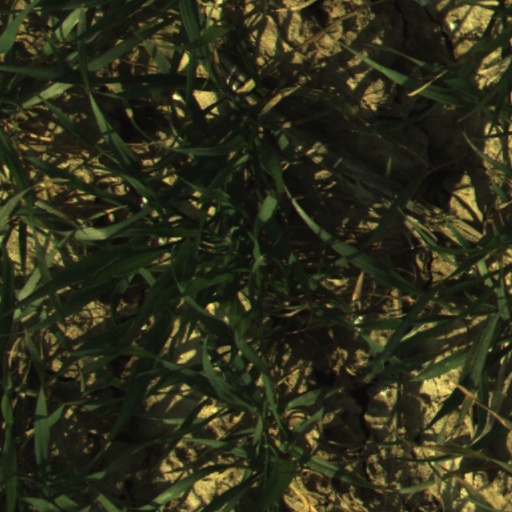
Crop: wheat